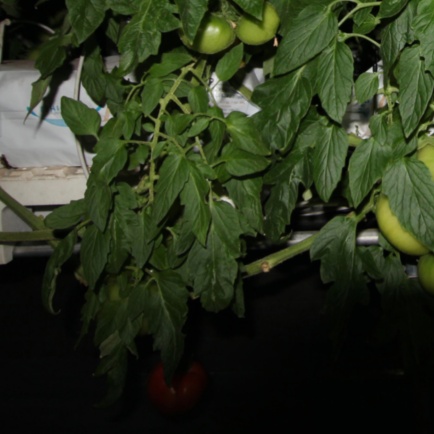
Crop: tomato